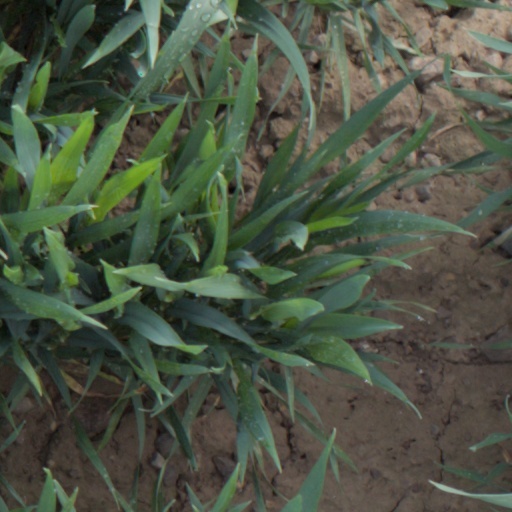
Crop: wheat